History of a Voyage to the Land of Brazil

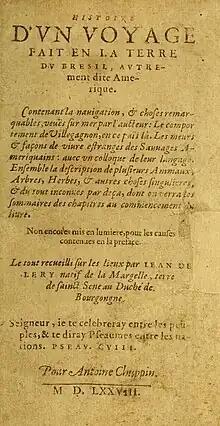
Cover of the 1578 French Edition

History of a Voyage to the Land of Brazil, Also Called America (French: "Histoire d'un voyage fait en la terre de Brésil"; Latin: "Historia Navigationis in Brasiliam, quae et America Dicitur") is an account published by the French Huguenot Jean de Léry in 1578 about his experiences living in a Calvinist colony in the Guanabara Bay in Rio de Janeiro, Brazil. After the colony dissolved, de Léry spent two months living with the Tupinambá Indians.